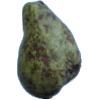
Label: Pear Stone 1